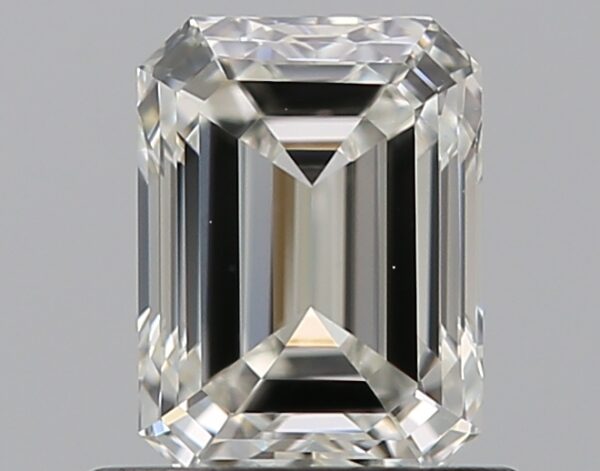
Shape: emerald
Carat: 0.71
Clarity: VVS2
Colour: I
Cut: EX
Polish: EX
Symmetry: VG
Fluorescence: N
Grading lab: GIA
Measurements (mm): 5.8 x 4.28 x 2.94